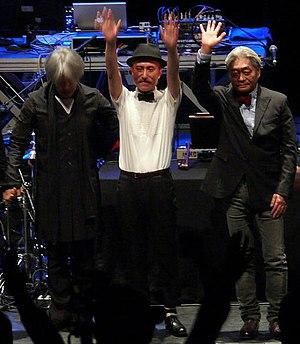
Le Yellow Magic Orchestra est un groupe de synthpop japonais, originaire de Tokyo. Formé en 1978, il est plus connu au Japon sous l'acronyme YMO. Ses membres principaux sont Haruomi Hosono, Yukihiro Takahashi et Ryuichi Sakamoto.